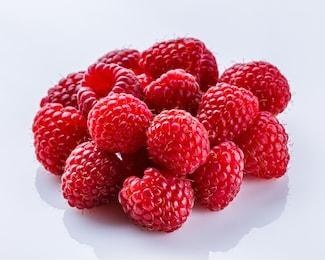
Label: raspberry